Joshna Chinappa

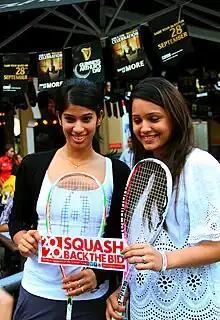
Joshna with Dipika Pallikal

In 2000, Joshna won her first junior and senior national championship titles. She became the youngest player to hold both titles at the age of 14. In 2003, Joshna made history by winning the British Junior Open title in the U17 category when she was 16. The next year, she reached the final of the U19 category of the same competition, losing to Egypt's Omneya Abdel Kawy. In 2005, she came back to the same tournament again and clinched the title after beating Tenille Swartz of South Africa. In July 2005, Joshna competed in the World Junior Squash Championships in Belgium, reaching the finals. She was defeated by Raneem El Weleily of Egypt. She had also played this tournament in 2003, when she reached the last eight.